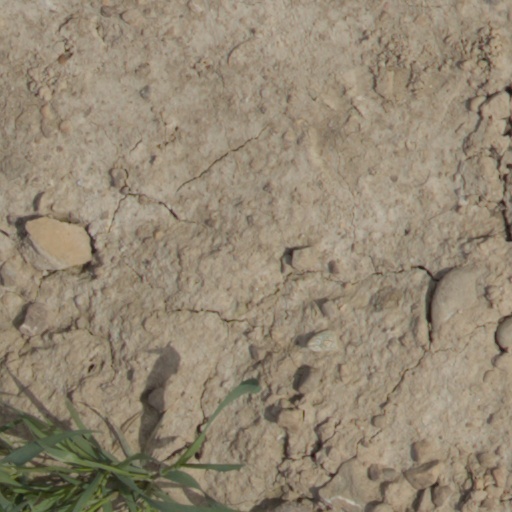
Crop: wheat